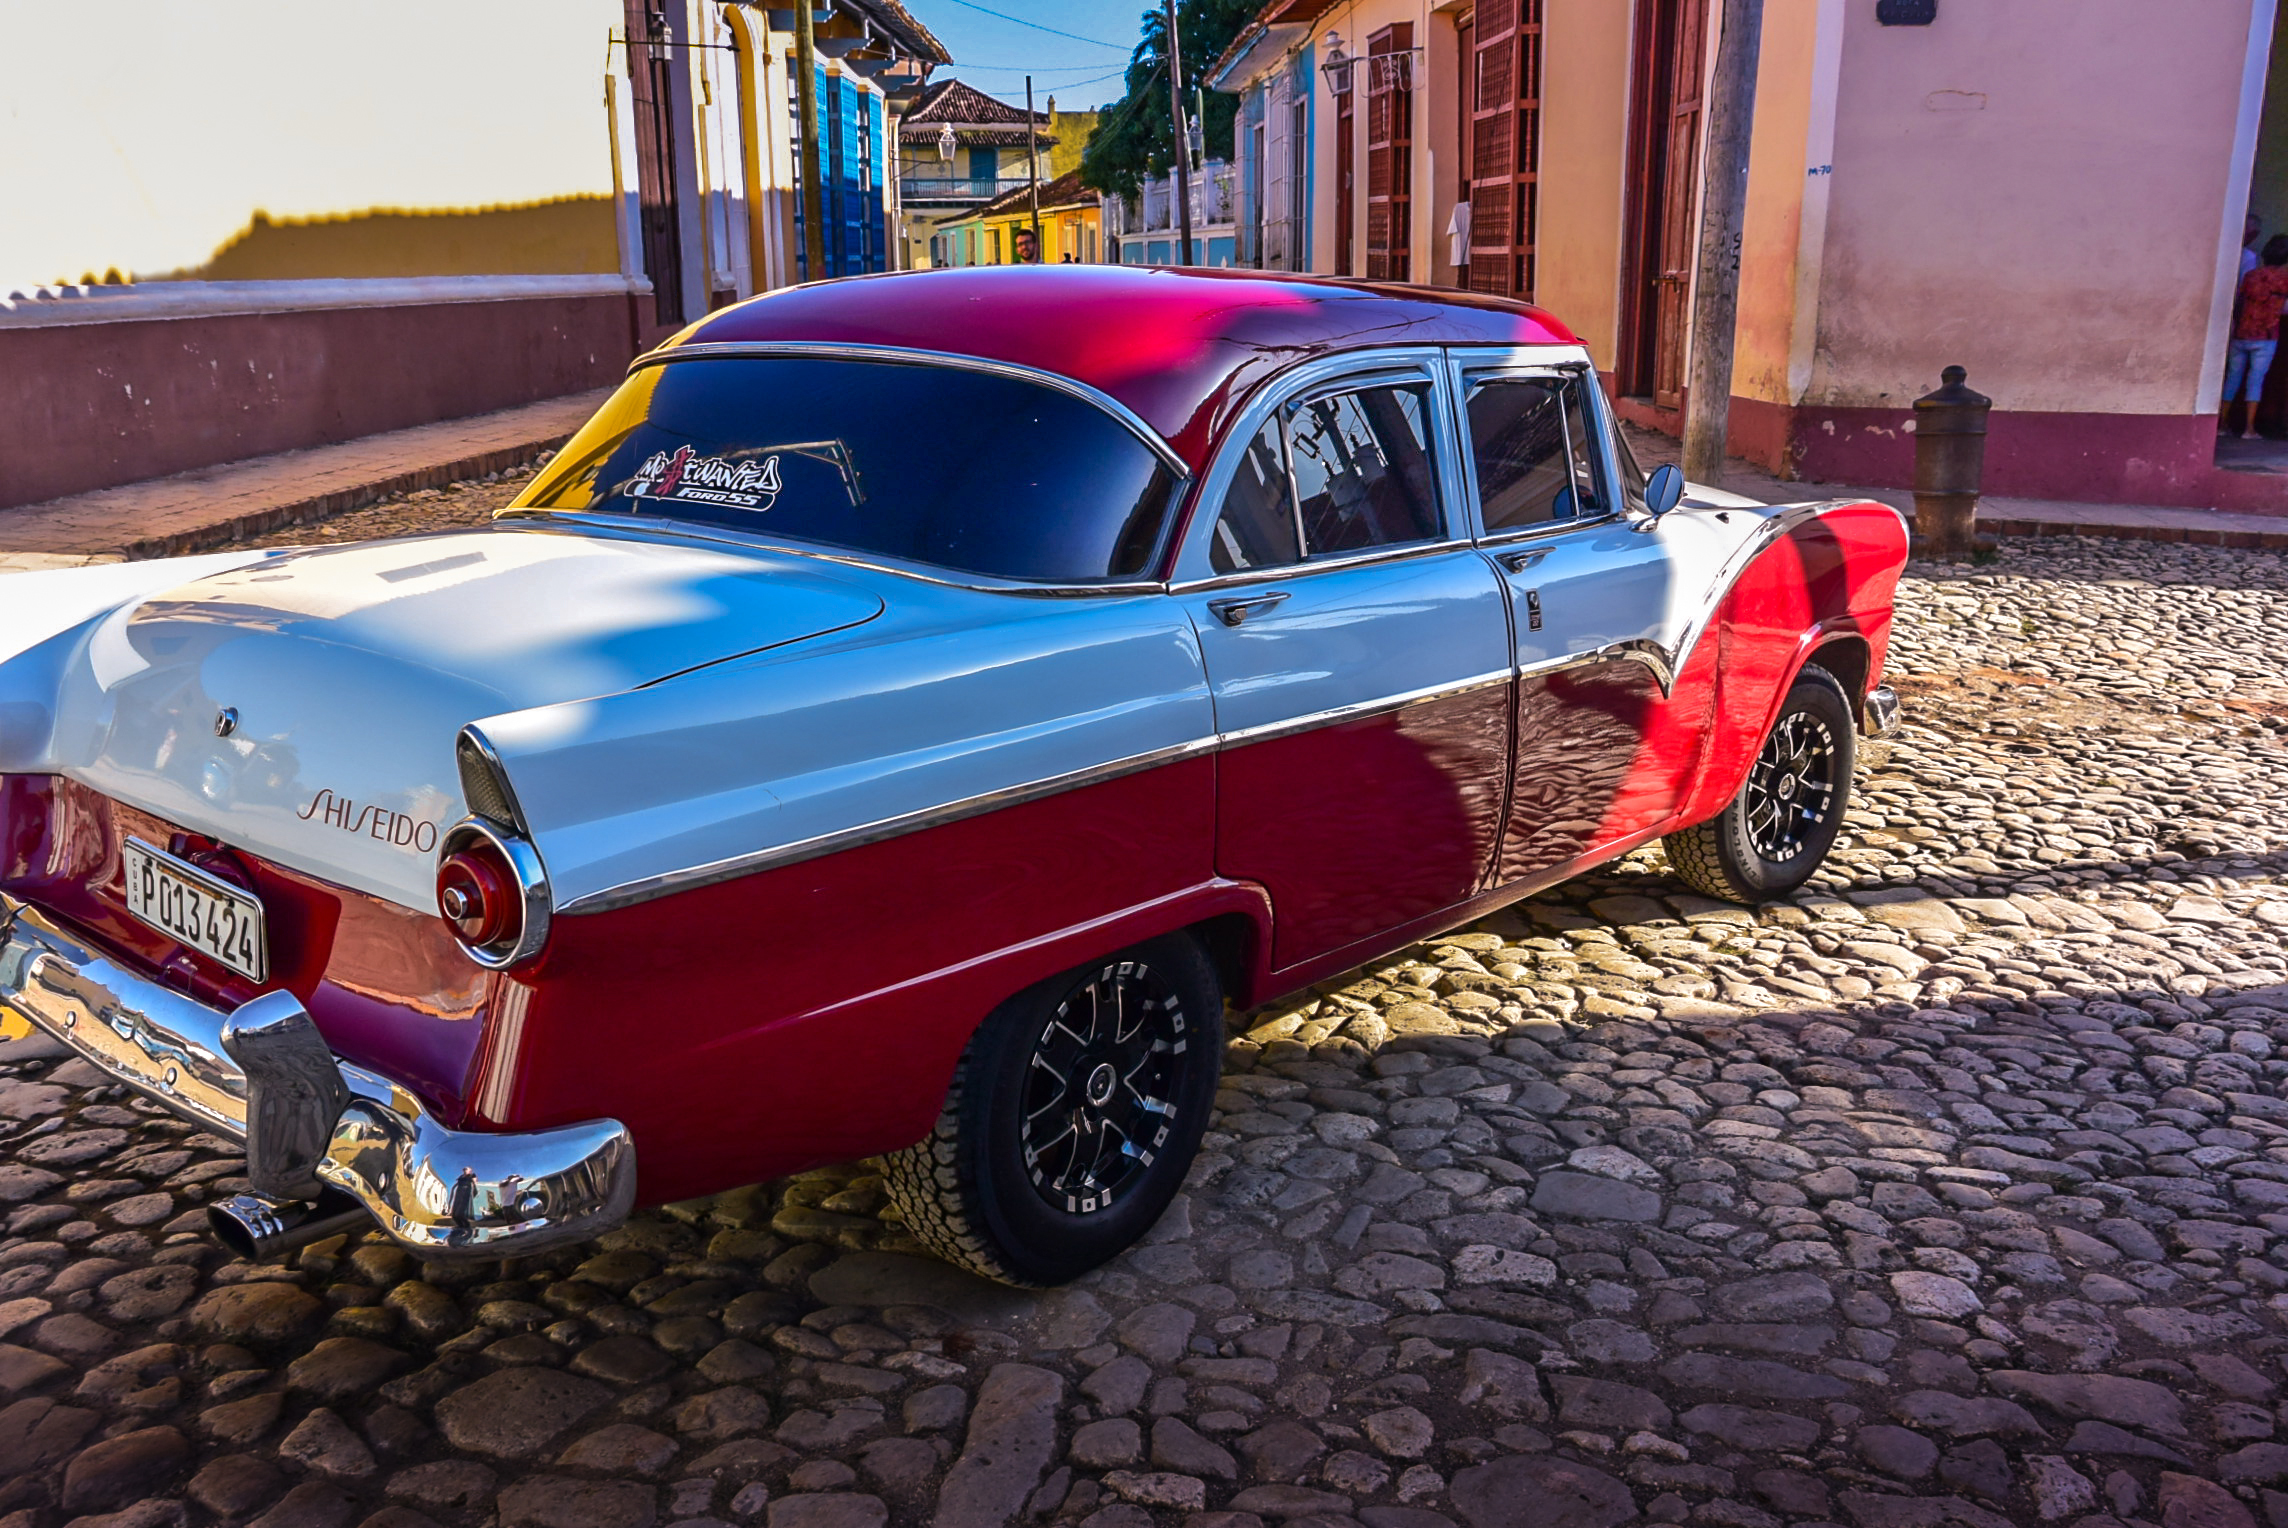
car, vintage, town, old, travel, vehicle, motor vehicle, vintage car, cuba, cars, sedan, convertible, caribbean, cuban, oldtimers, vehicles, trinidad, antique car, land vehicle, automobile make, automotive exterior, compact car, luxury vehicle, full size car